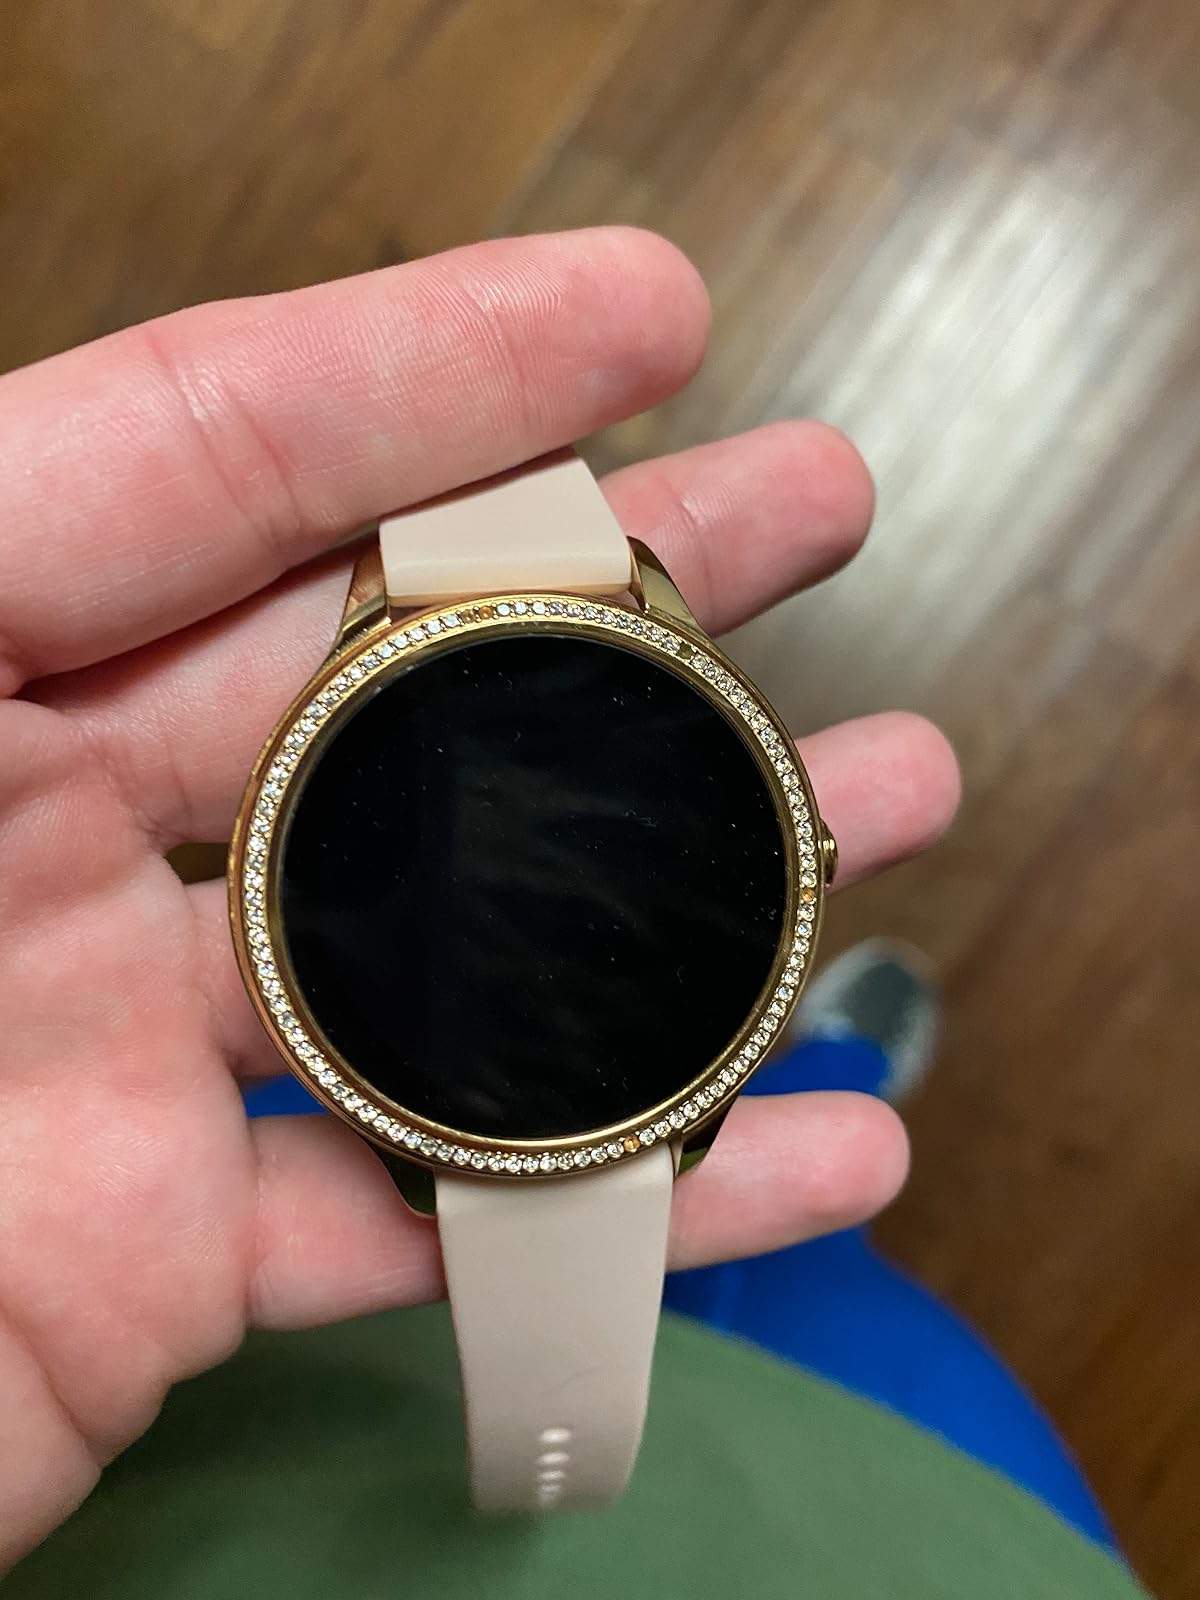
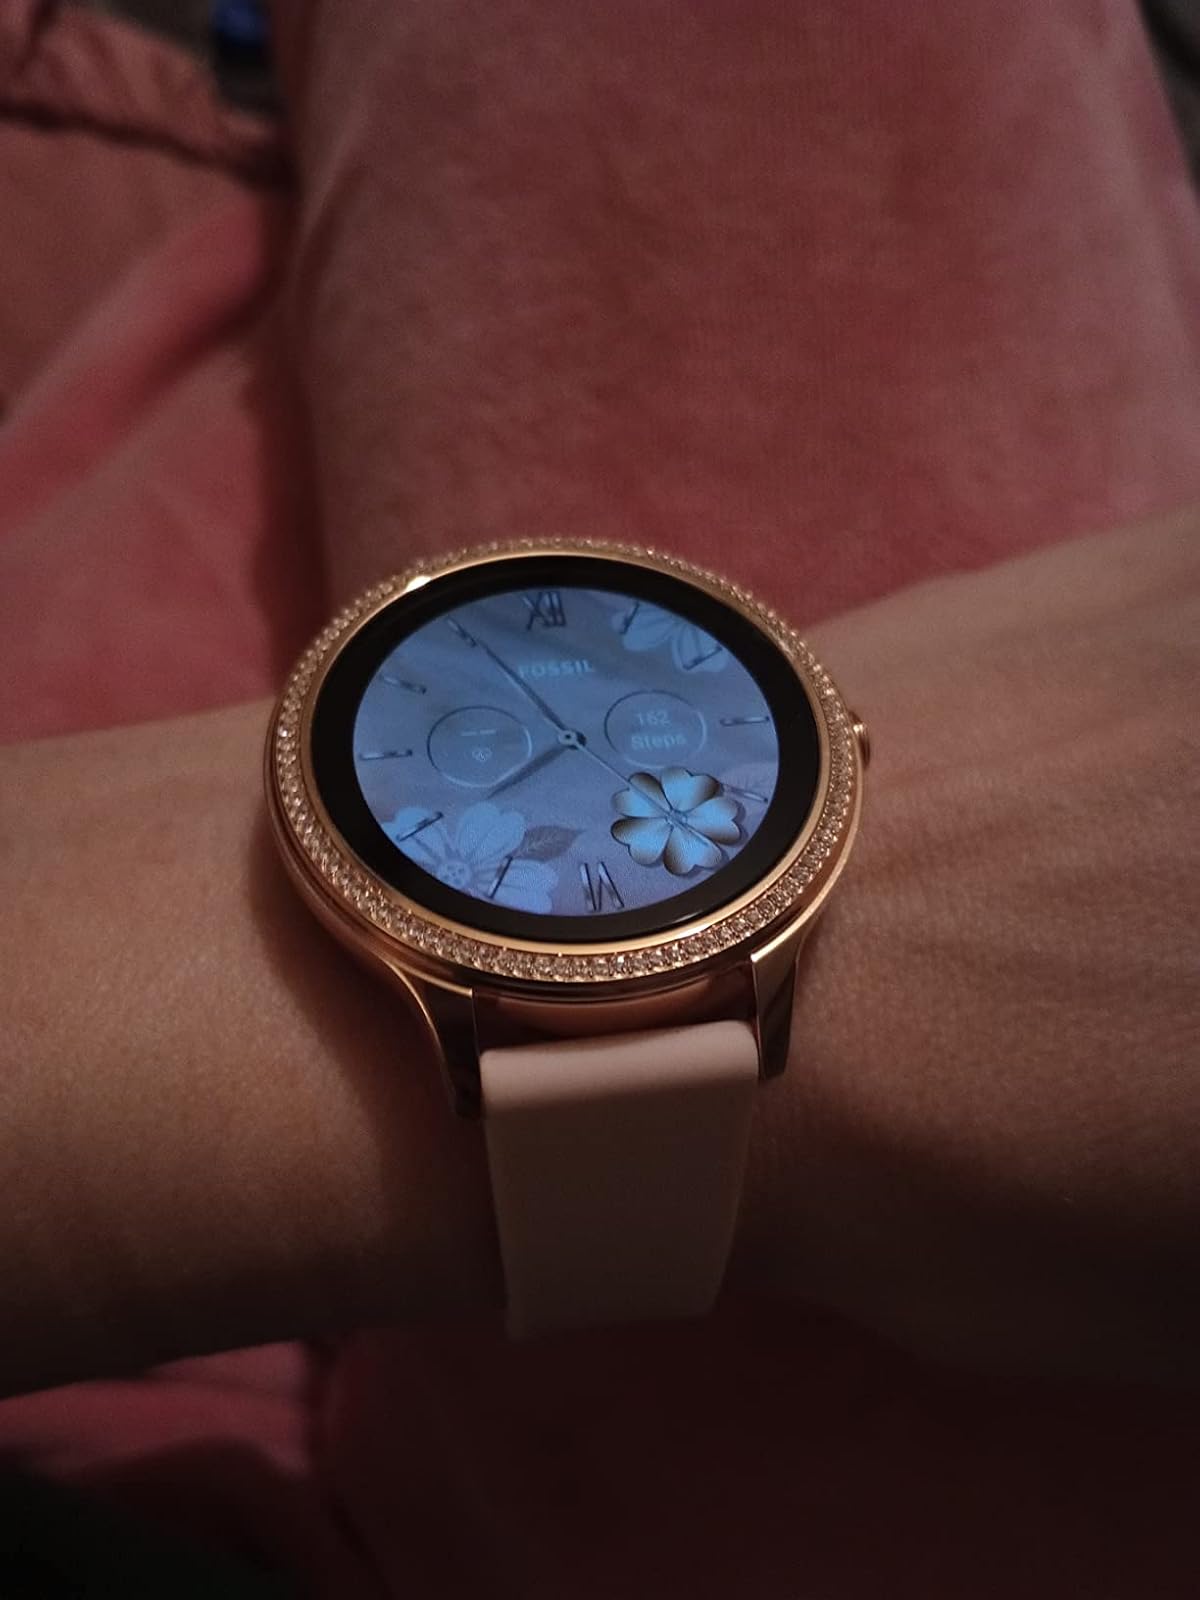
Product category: smartwatch
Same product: yes